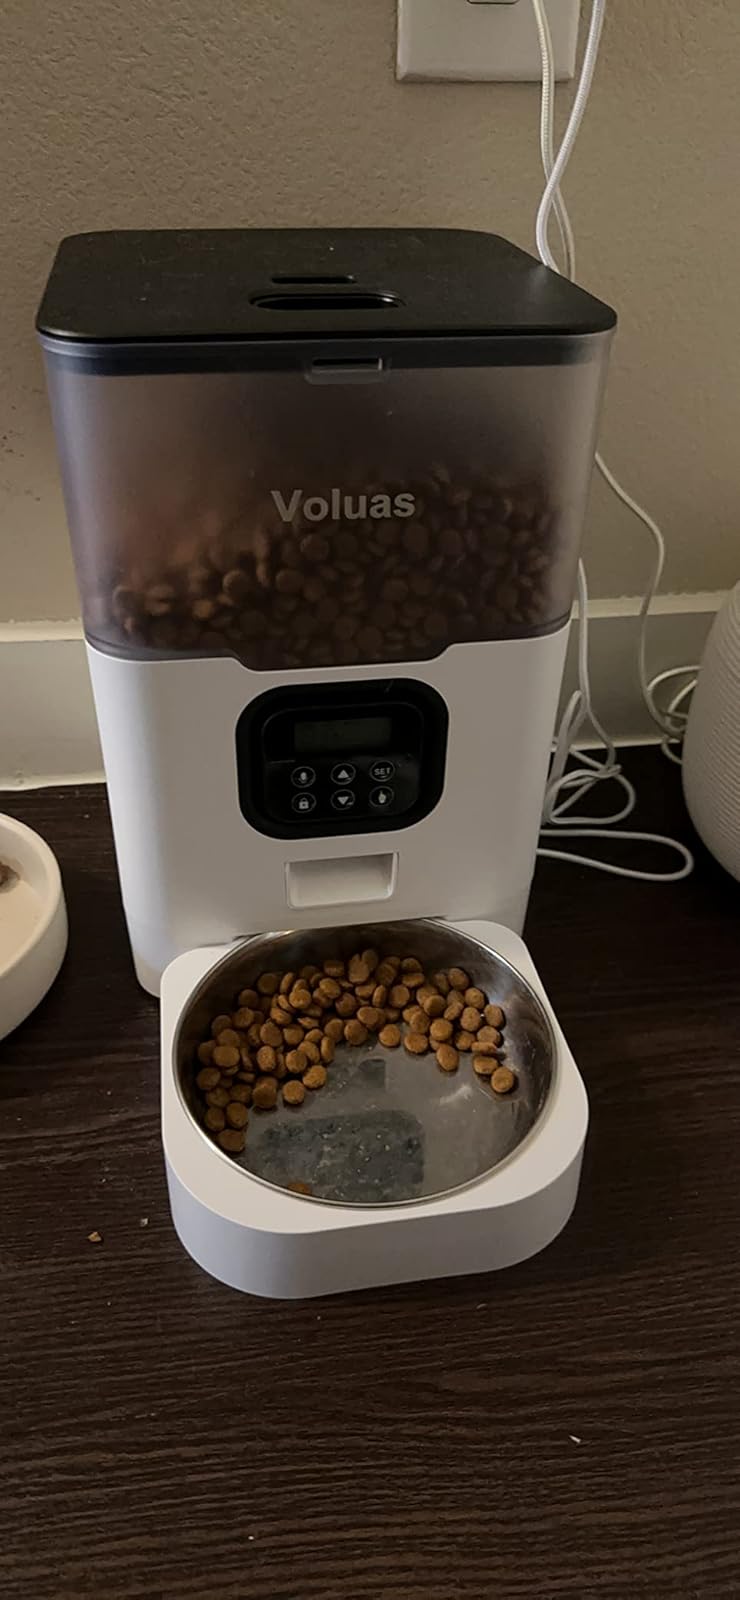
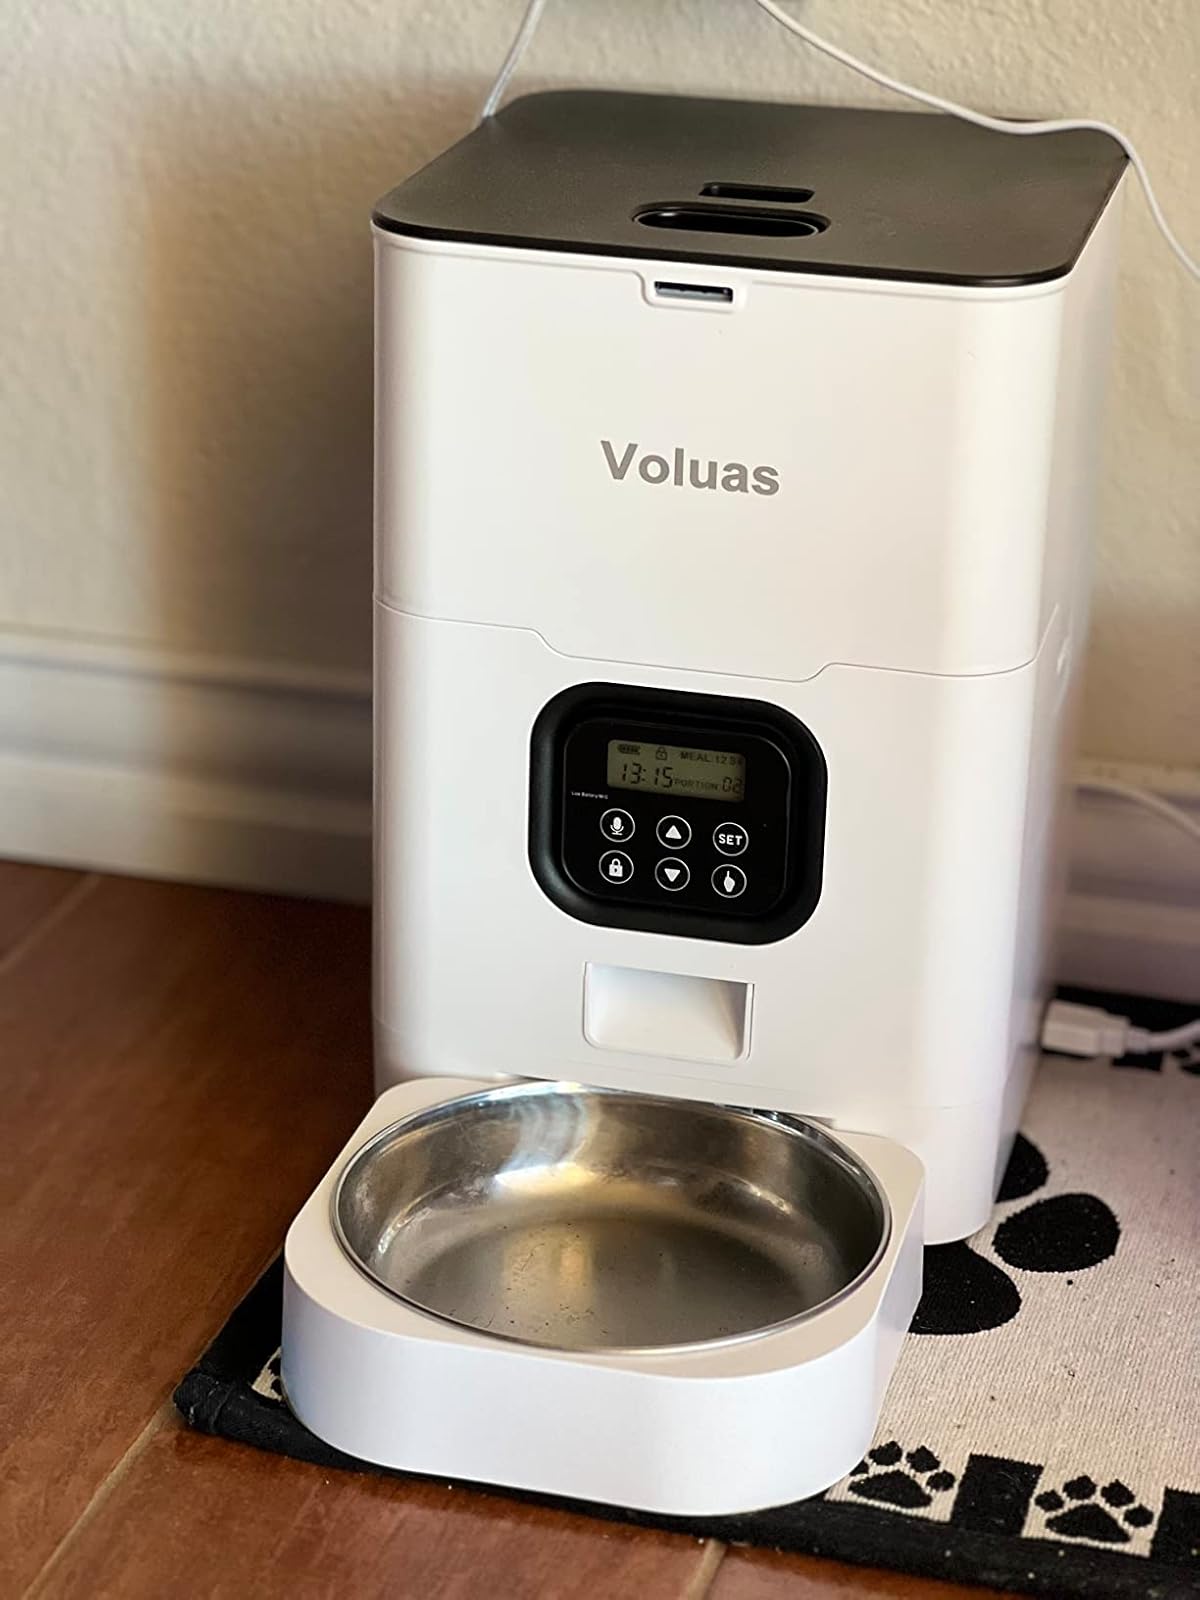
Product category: items_feeder
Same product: no